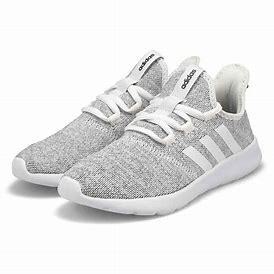
Brand: Adidas
Model: Cloudfoam Pure 2